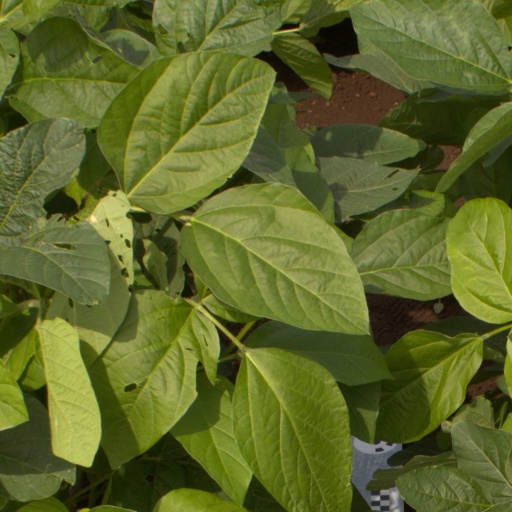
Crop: soybean